Britannia, Ottawa

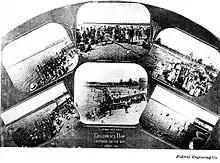
Children's Day 1904 Britannia-On-The-Bay

By 1904, the trolley company had built a wide pier 1,000 feet long out into the river. Along the east side, there were